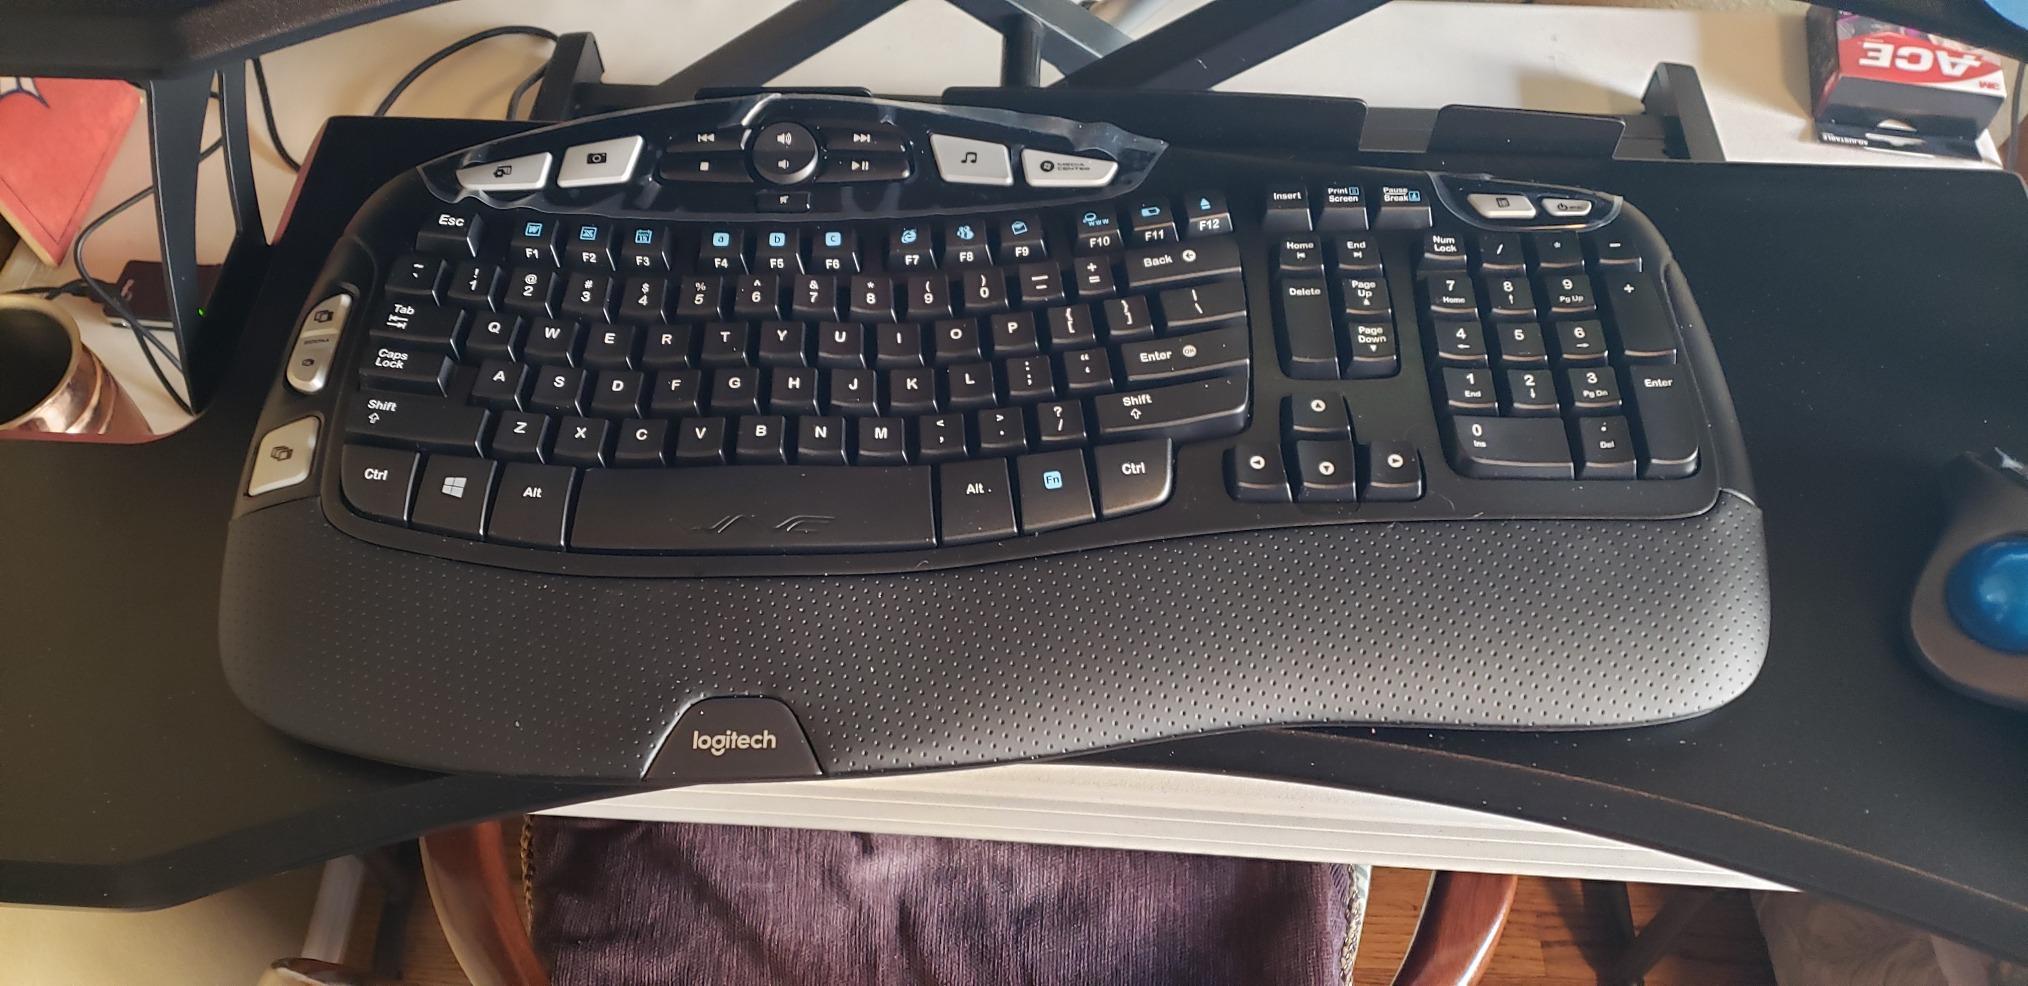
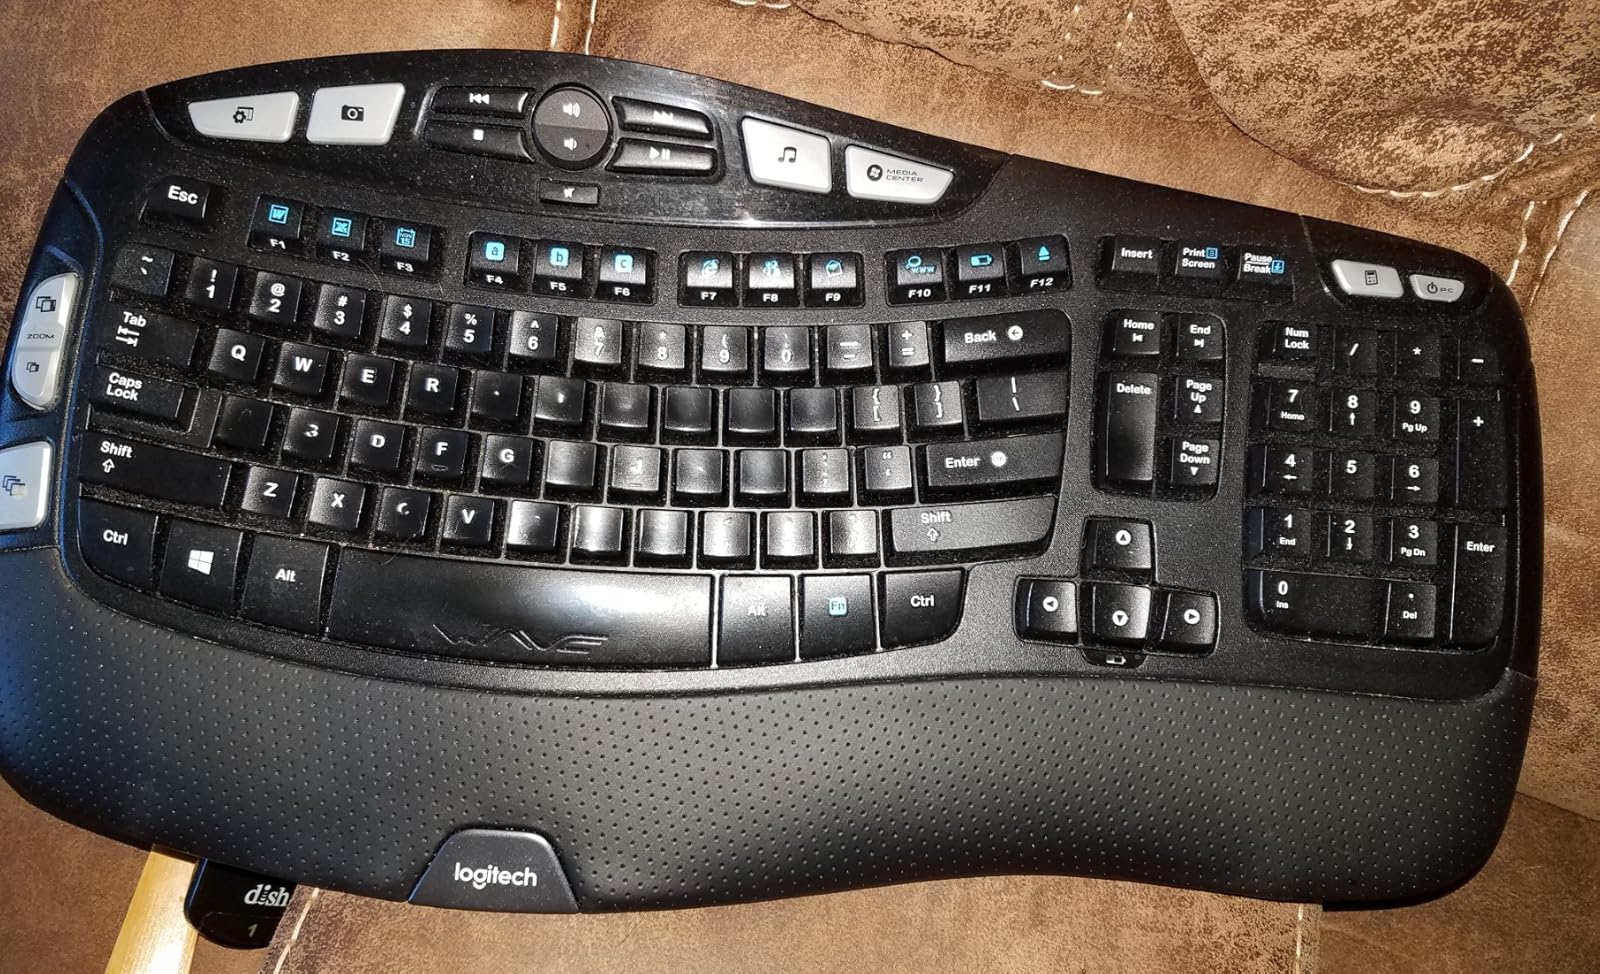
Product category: keyboard
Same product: yes